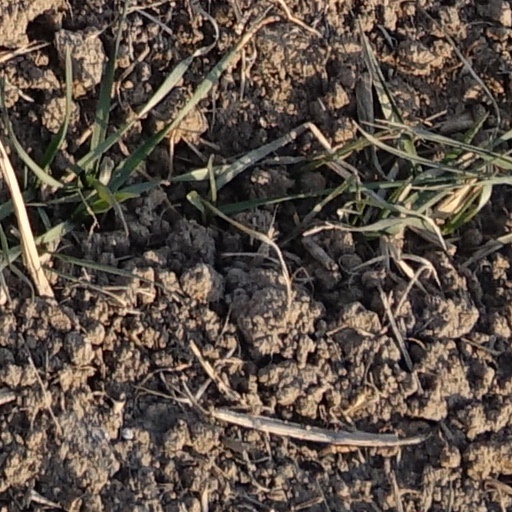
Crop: wheat